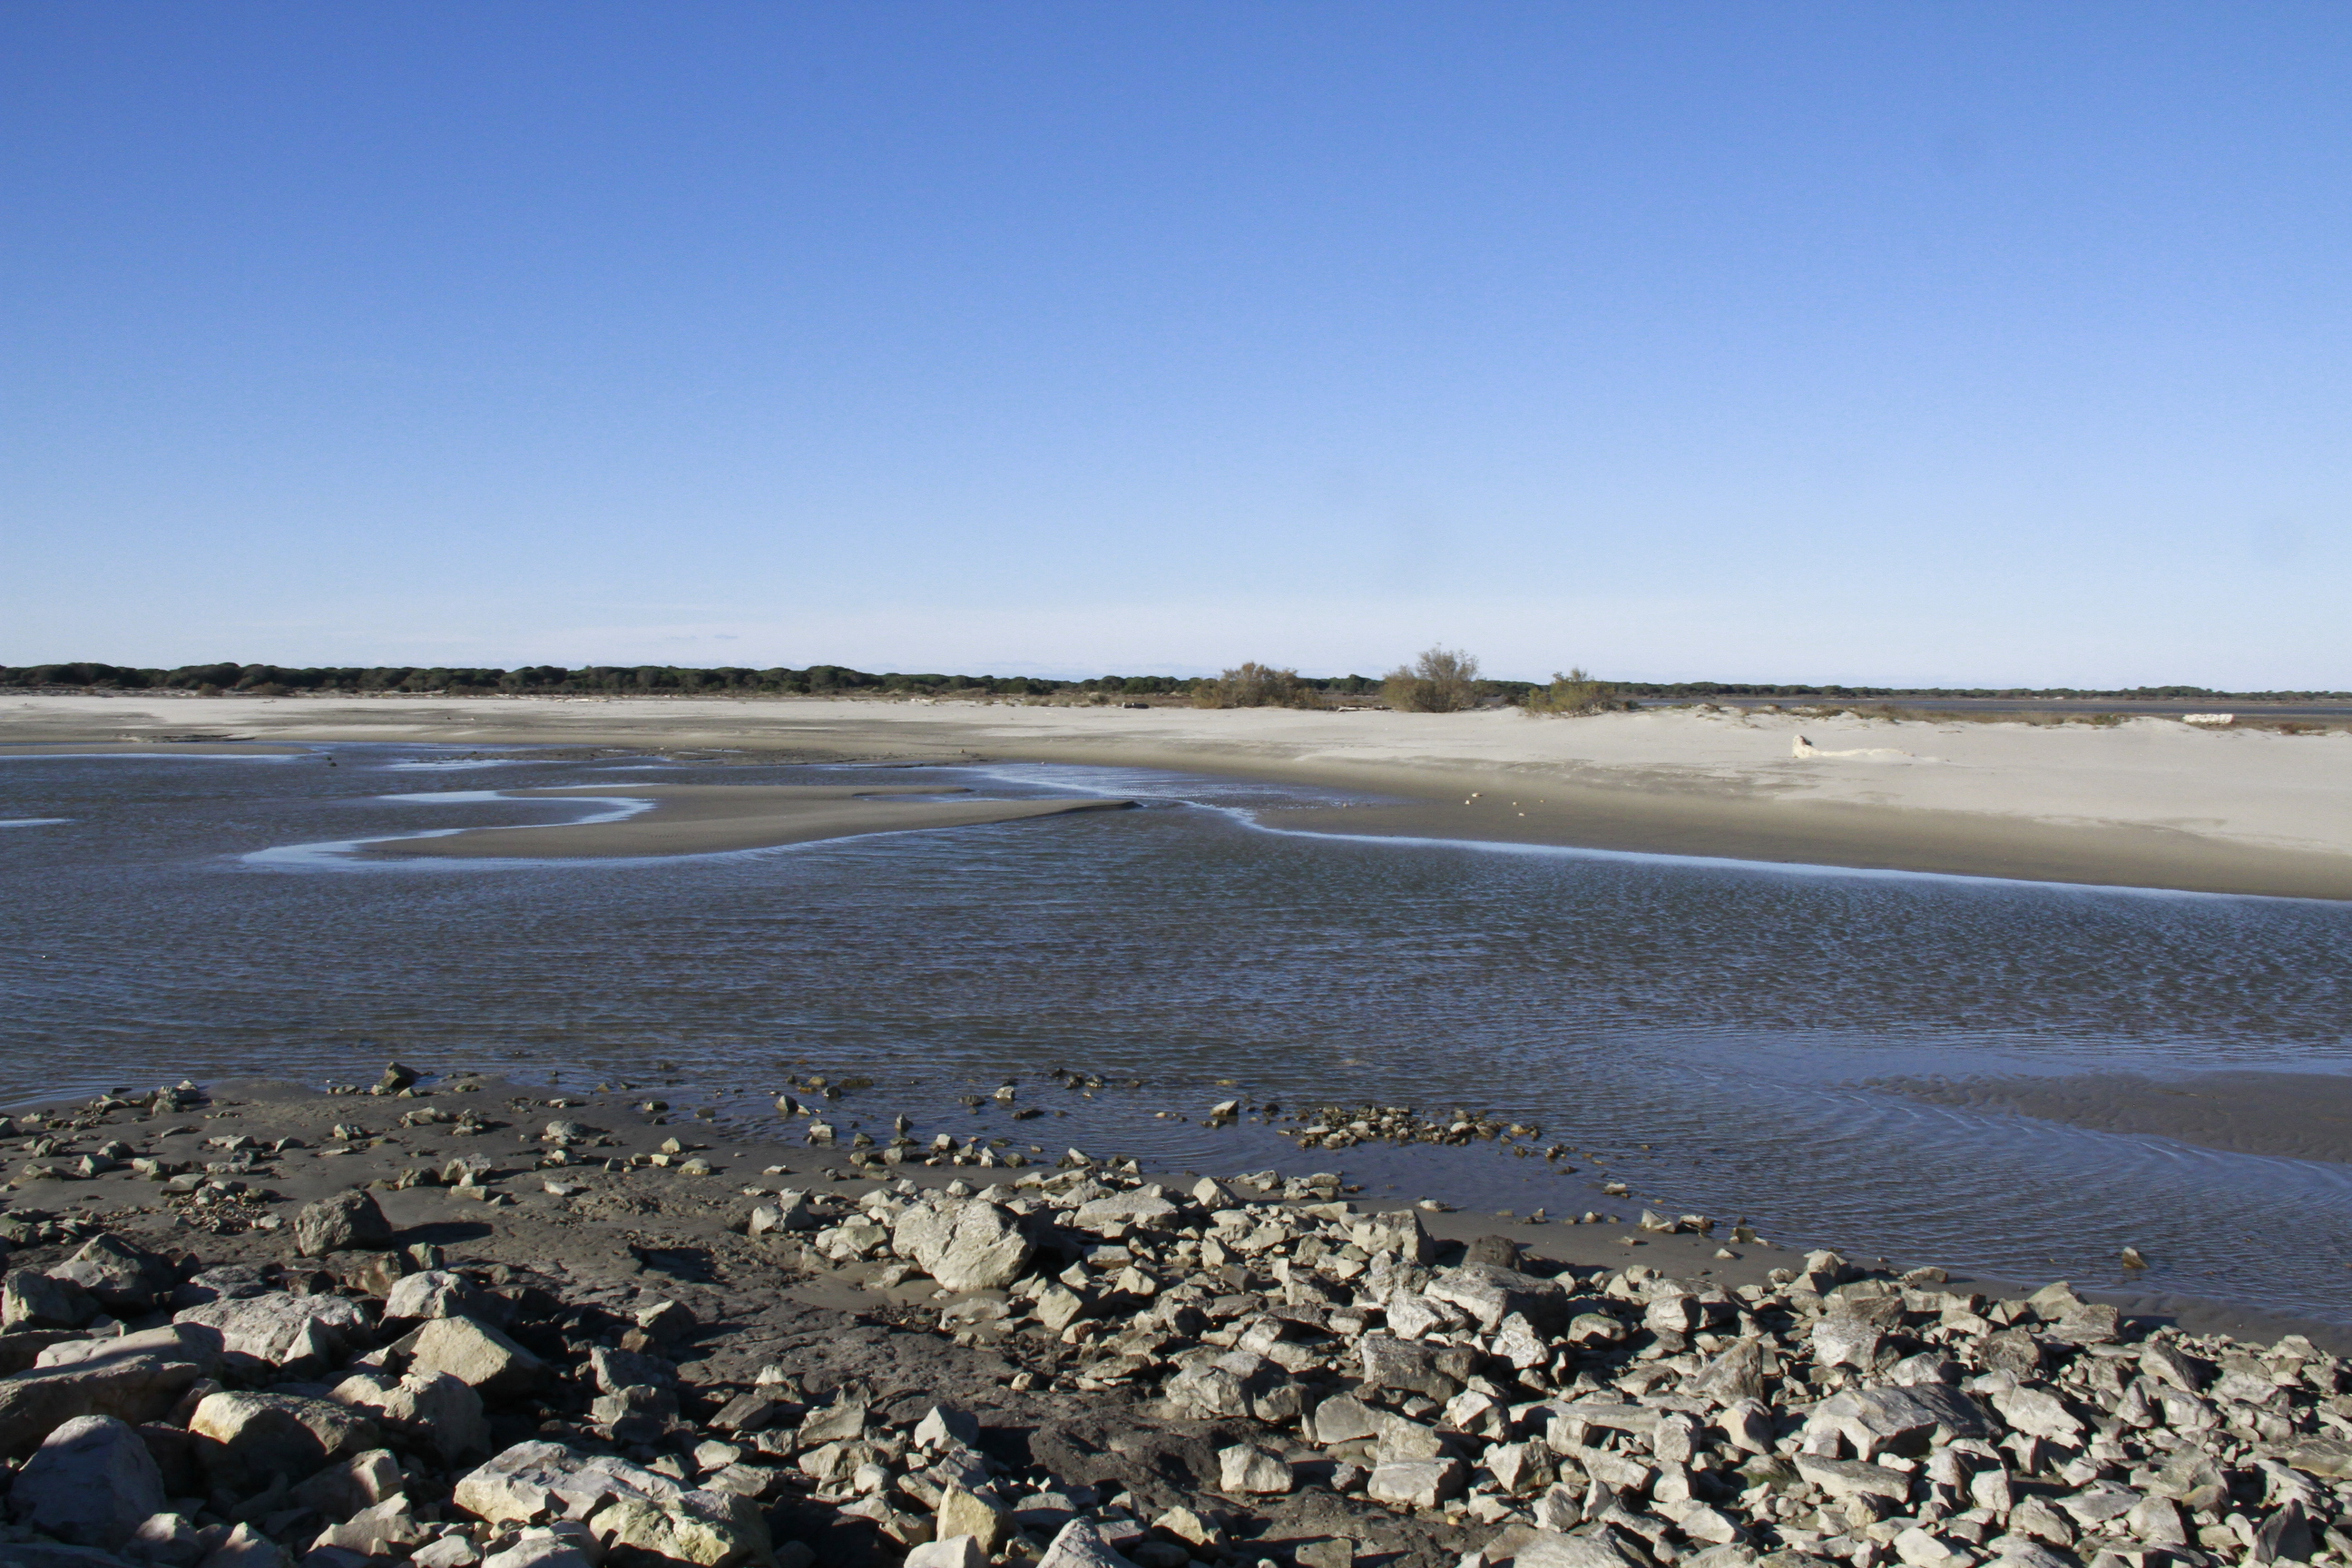
beach, sea, coast, sand, ocean, horizon, shore, wave, france, europe, bay, material, body of water, plage, midi, mditerrane, languedocroussillon, sables, habitat, camargue, lagunes, brasdurhne, mudflat, natural environment, wind wave